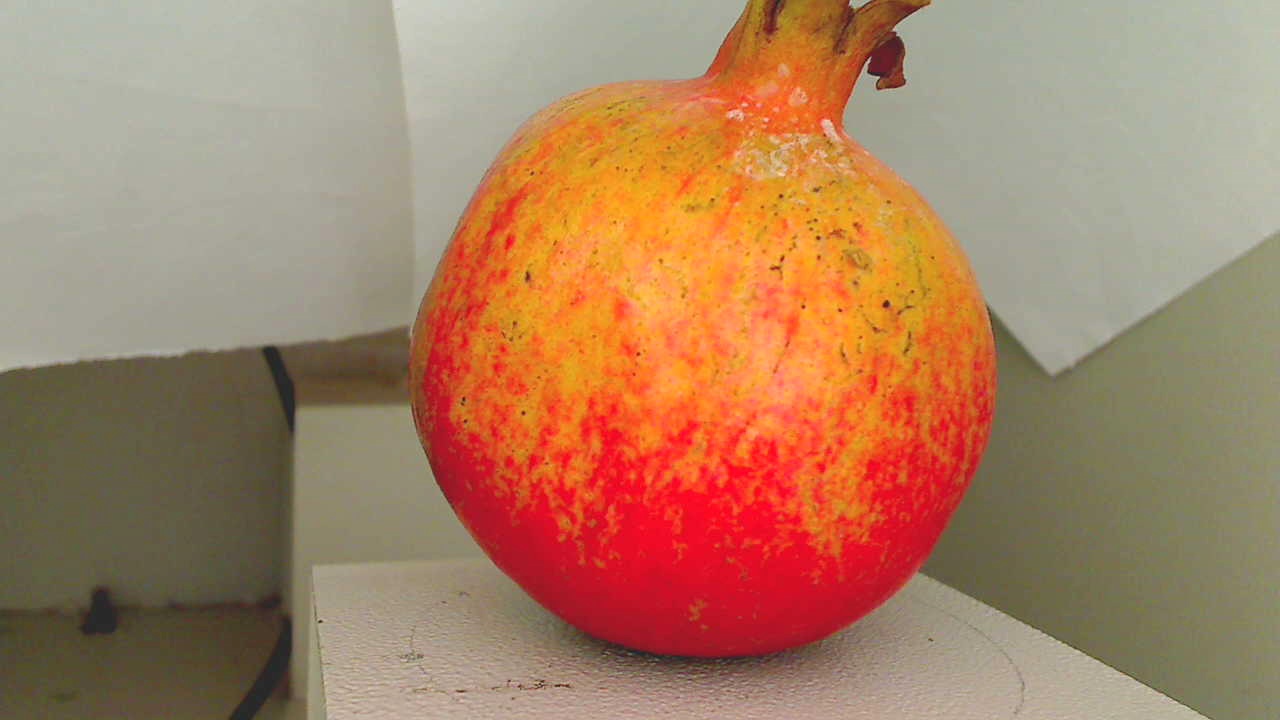
Grade: grade-2
Quality: quality-2